Frank C. Walker

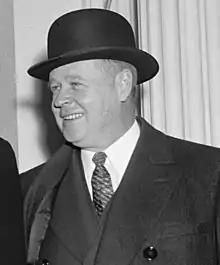
Walker leaving the White House with DNC executives W. Forbes Morgan and James Farley after meeting with President Franklin D. Roosevelt (December 30, 1936)

Frank Comerford Walker (May 30, 1886 – September 13, 1959) was an American lawyer and politician. He was the United States Postmaster General from 1940 until 1945, and the chairman of the Democratic National Committee from 1943 until 1944.